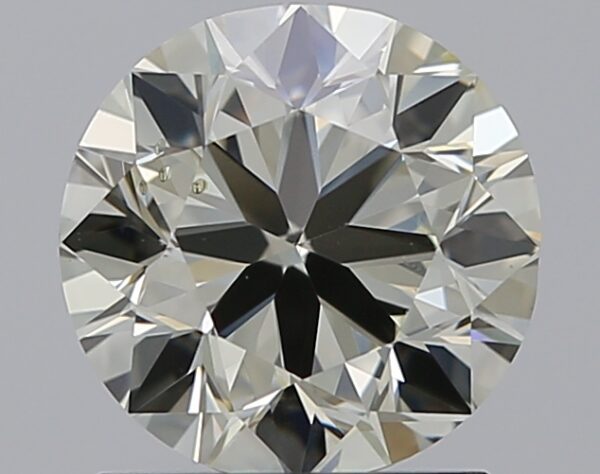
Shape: round
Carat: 1.5
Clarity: SI1
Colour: N
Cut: VG
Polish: EX
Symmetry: GD
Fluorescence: N
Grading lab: GIA
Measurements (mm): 7.14 x 7.22 x 4.53